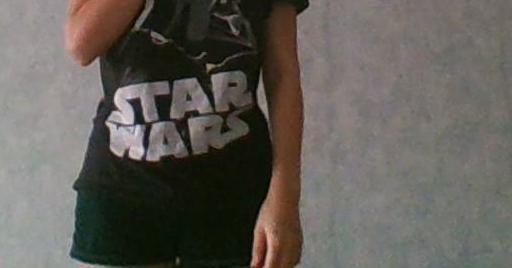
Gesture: no_gesture